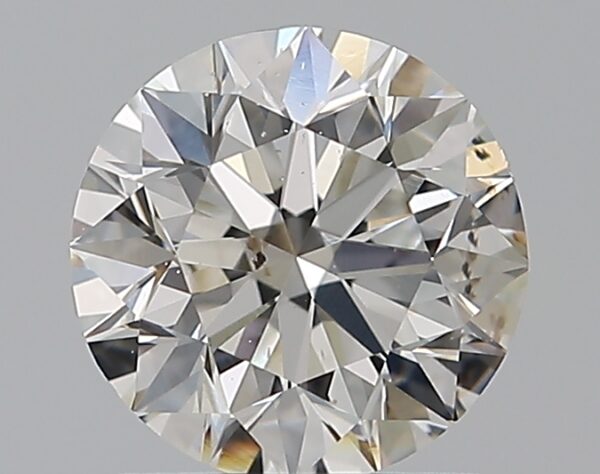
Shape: round
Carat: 0.96
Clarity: SI1
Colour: E
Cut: EX
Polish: EX
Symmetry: EX
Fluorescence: ST
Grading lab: GIA
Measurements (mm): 6.25 x 6.29 x 3.94